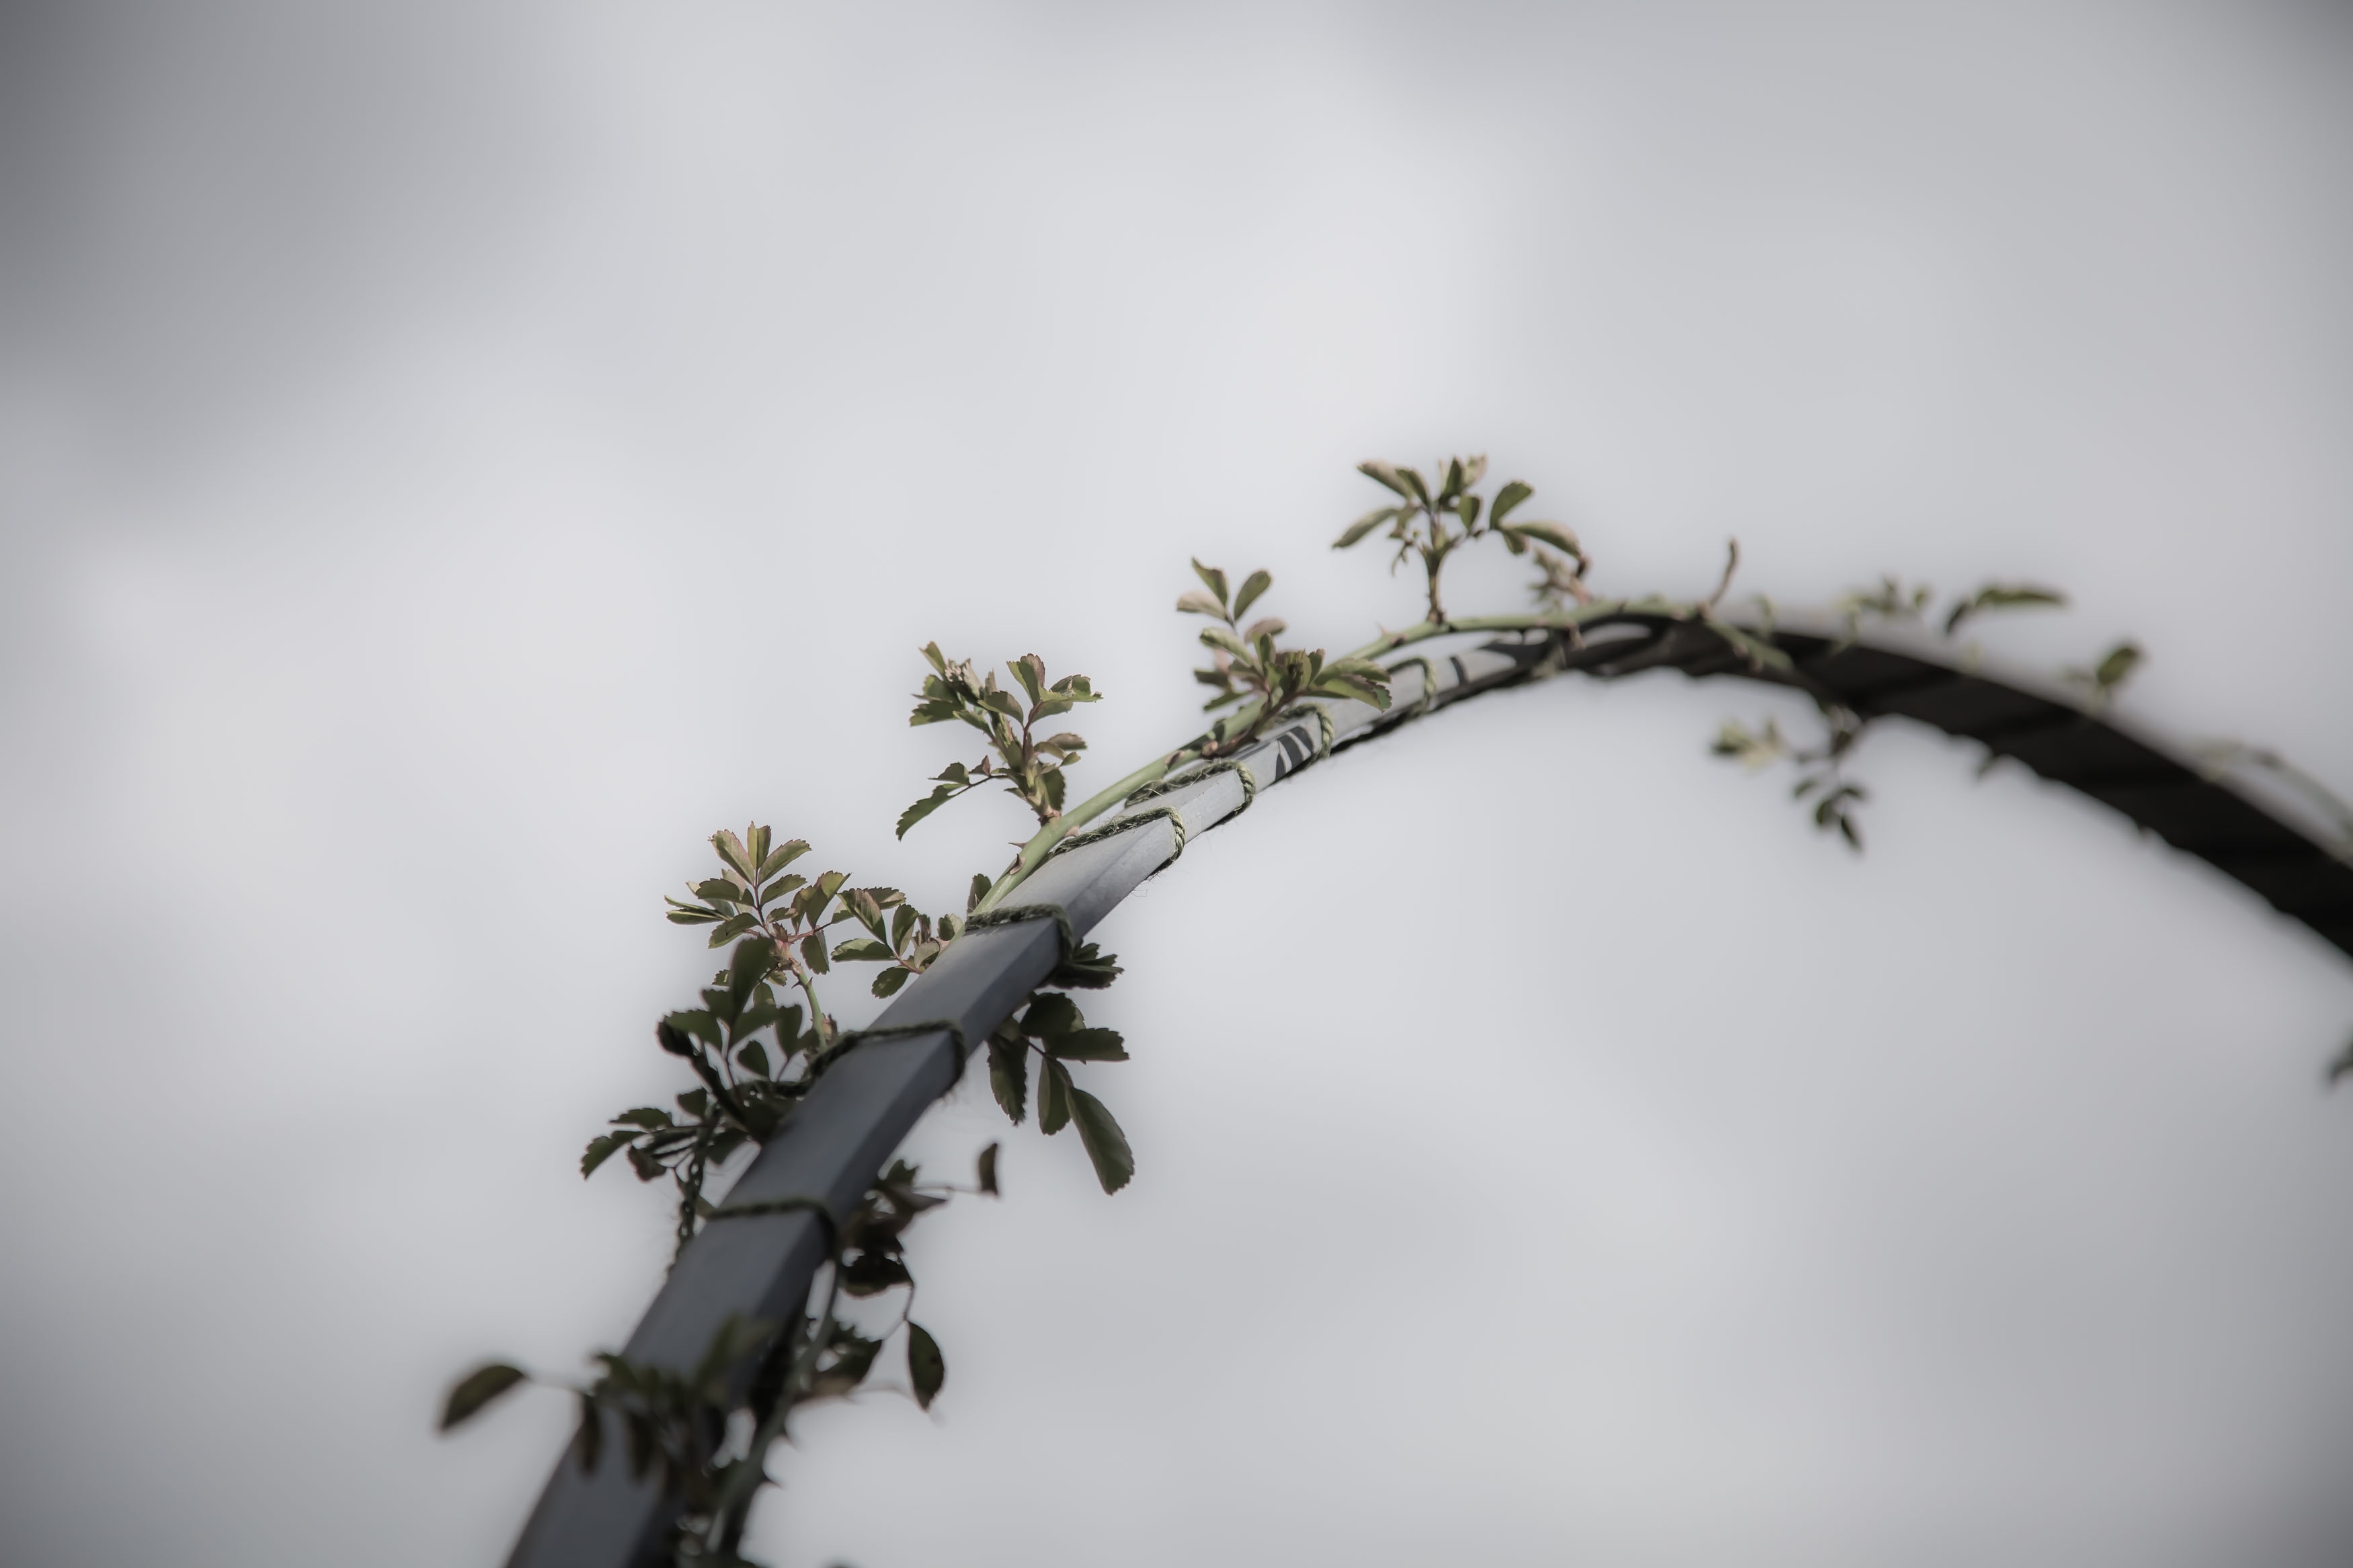
tree, nature, branch, snow, winter, plant, white, leaf, flower, frost, weather, flora, season, twig, close up, freezing, macro photography, atmospheric phenomenon, plant stem, woody plant